Mini

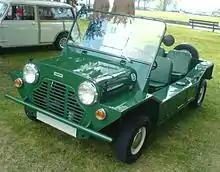
1967 Austin Mini Moke

A utility vehicle intended for the British Army was built with a twin-engined 4-wheel-drive. Although the 4WD Moke could climb a 1:2 gradient, it lacked enough ground clearance for military use. The single-engined front-wheel-drive Moke enjoyed some popularity in civilian production. About 50,000 were made in total, from 1964 to 1968 in the UK, 1966 to 1982 in Australia and 1983 to 1989 in Portugal. The Moke was marketed in holiday locations such as Barbados and Macau, where they were also used as police cars. "Moke" is archaic British slang for a donkey.